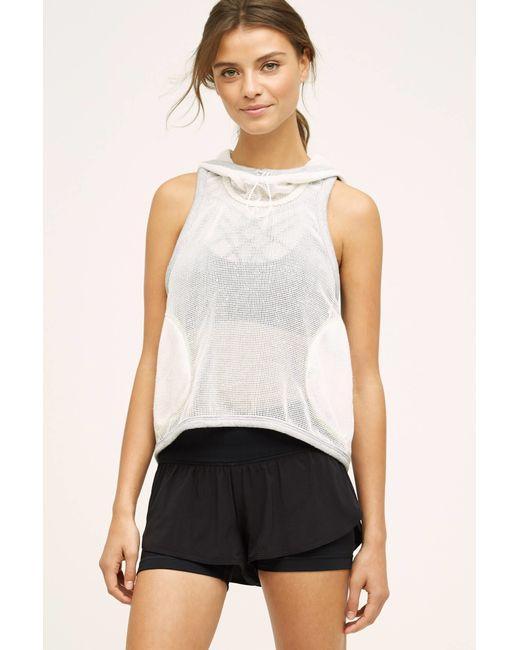
weiße ärmellose, transparente Trainingsjacke, dünnes Material